African folk art

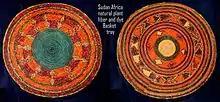
SUDAN basket -tray, tabar of weaved natural plant fibre, coloured in different colours

Much African folk art consists of metal objects due in part to the cultural status of forging as a "process that is likened to the creation of life itself." While in the past ceremonial pieces were exchanged as part of social rituals (i.e. marriage), today in Senegal, metal objects are recycled as utilitarian African folk art.